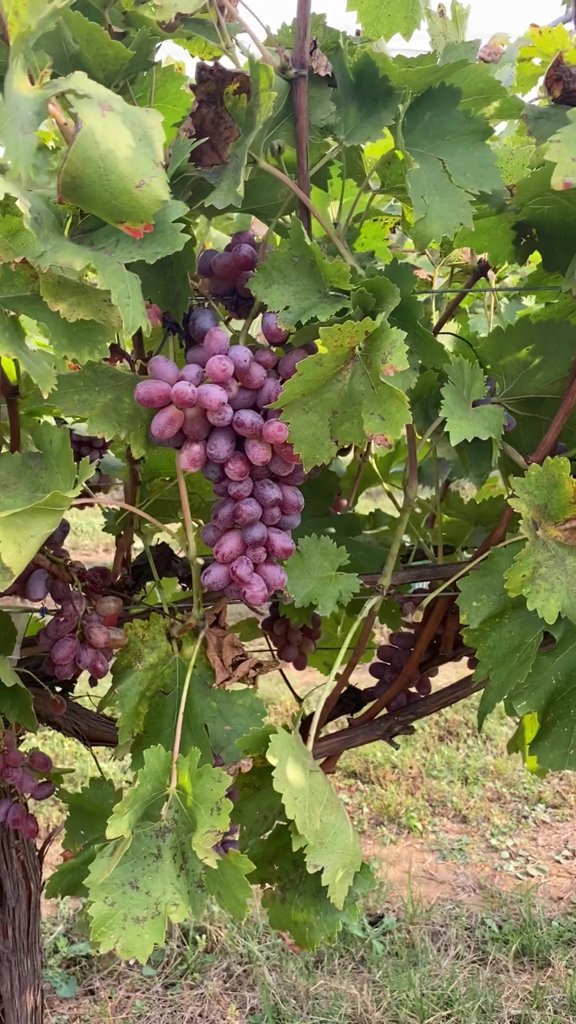
Berries visible: 121
Grape clusters: 6